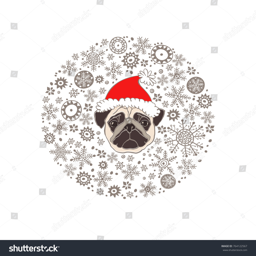
pug in hat and snowflakes .